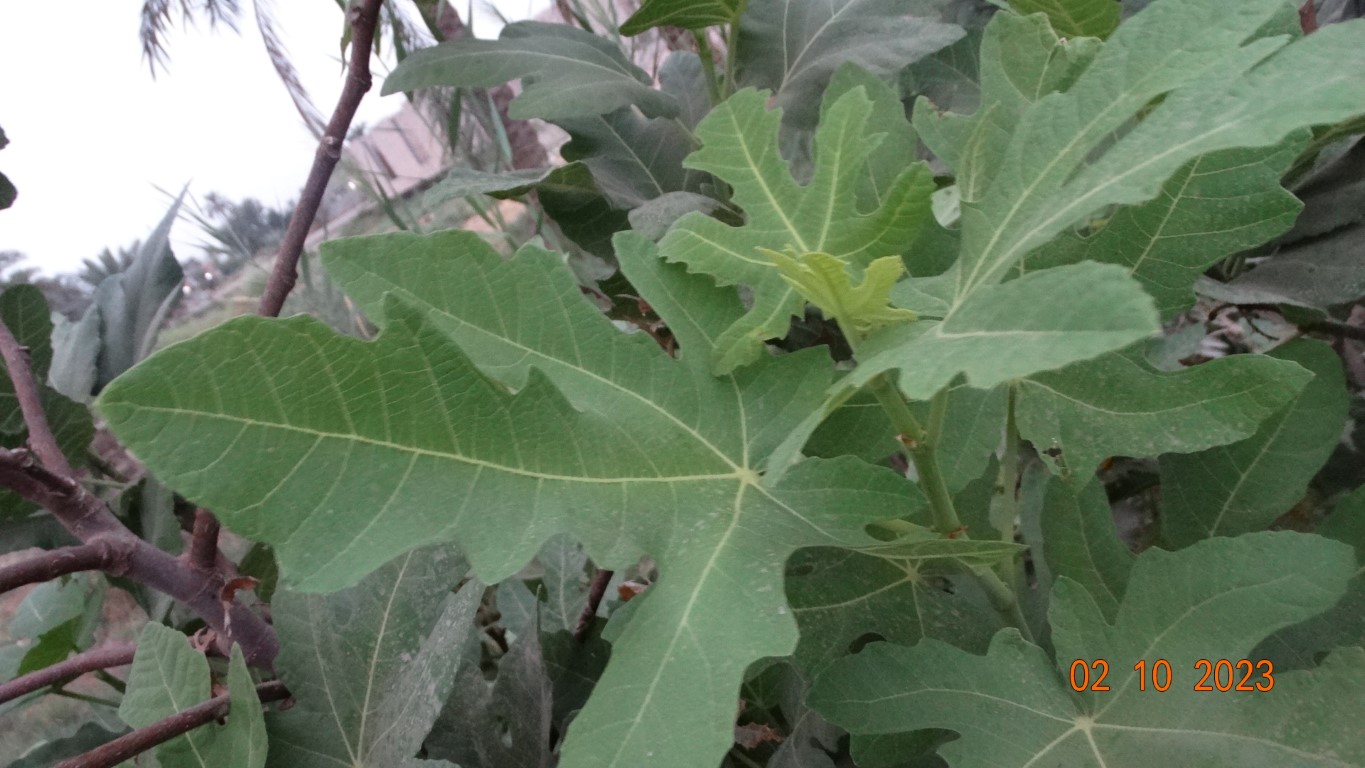
Label: healthy